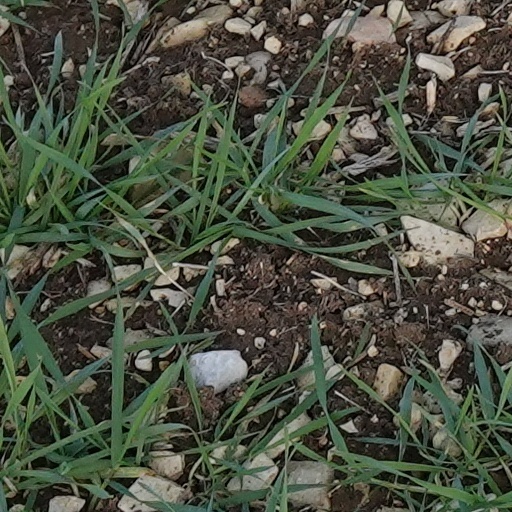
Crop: wheat